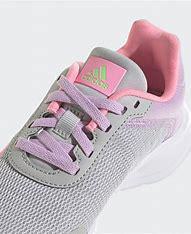
Brand: Adidas
Model: Tensaur Run